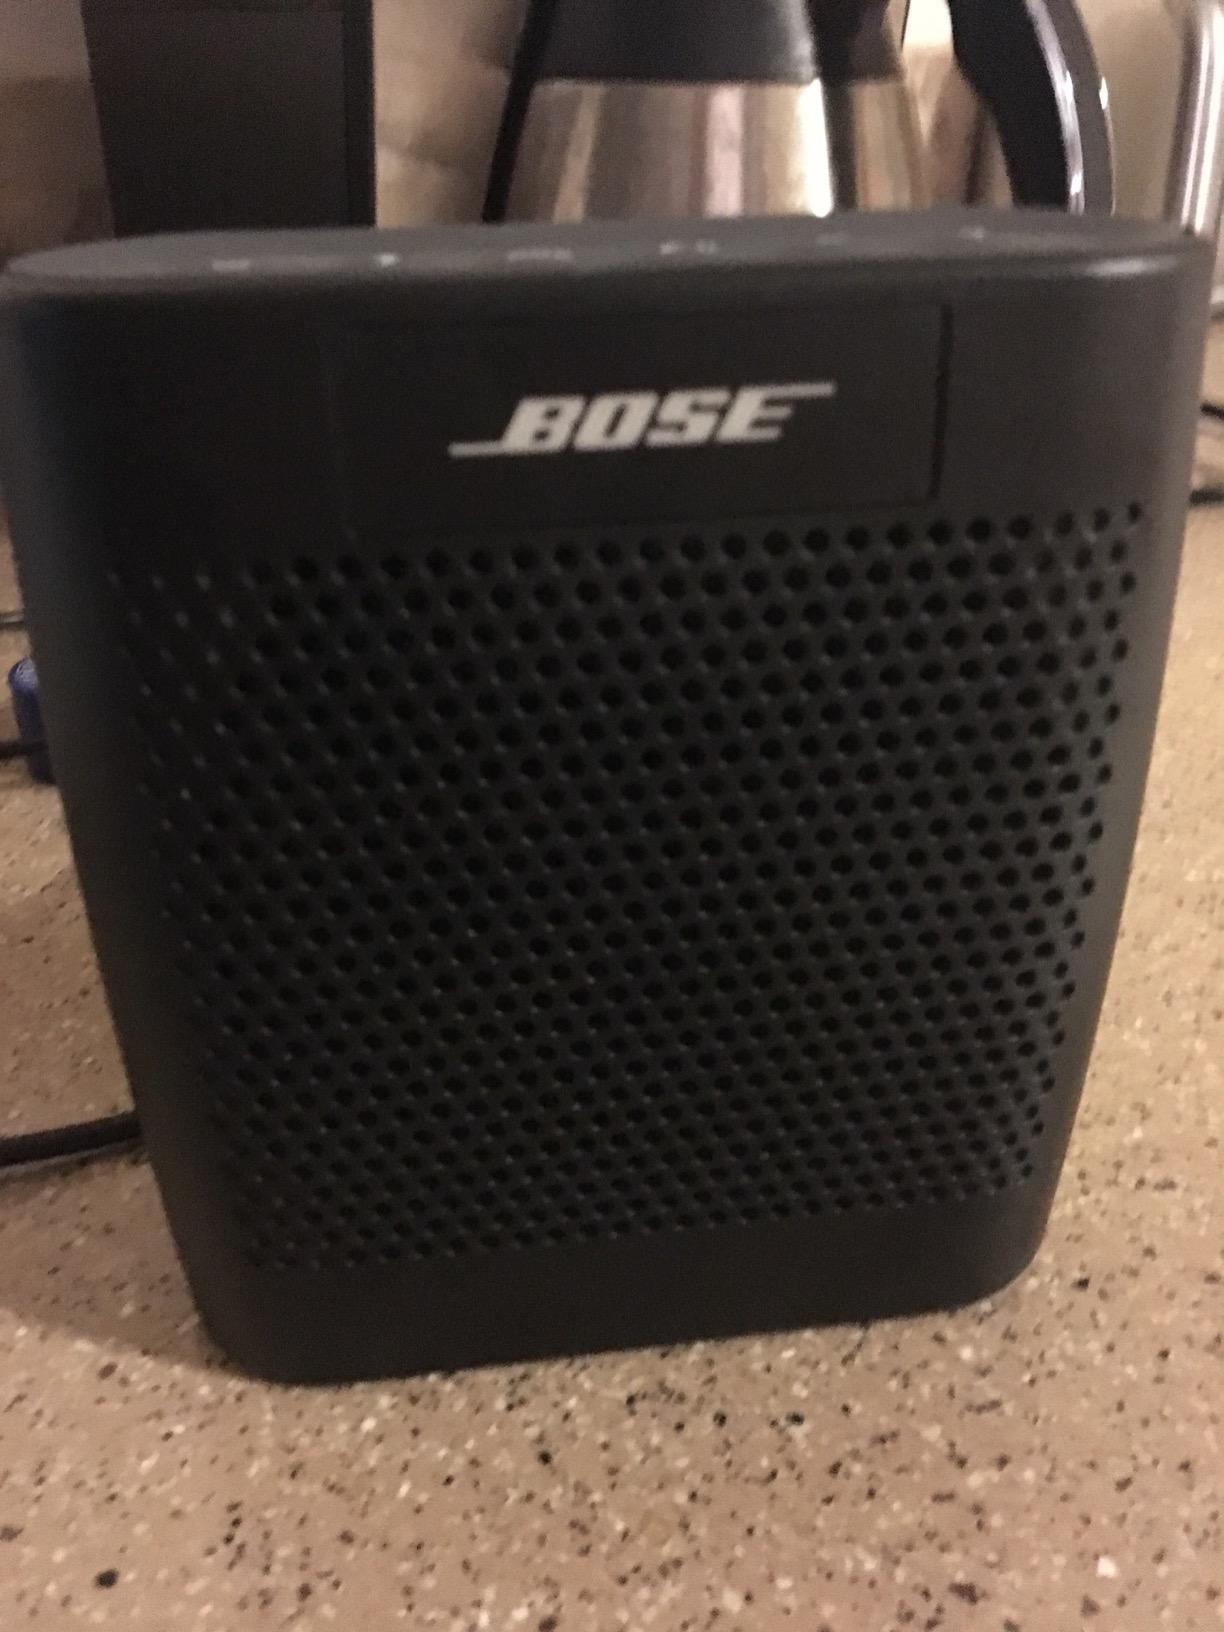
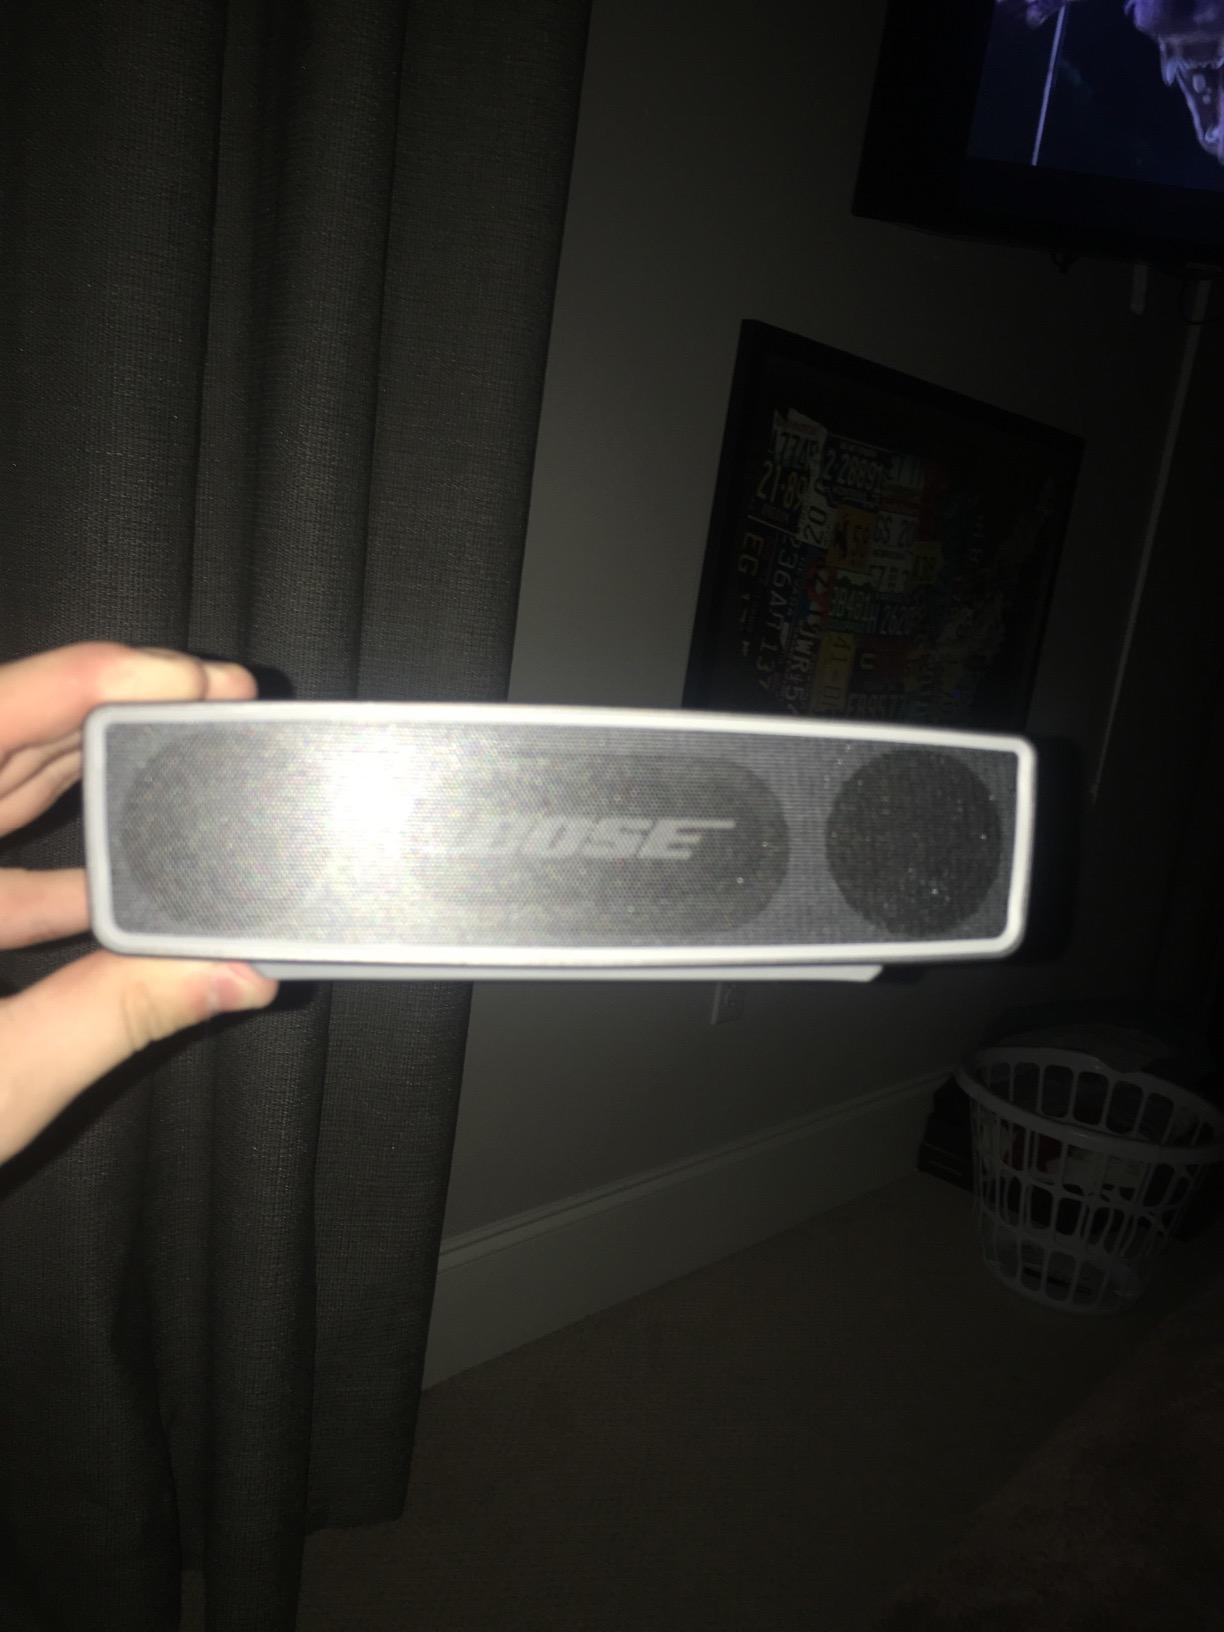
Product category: speaker
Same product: no